Eulogio "Amang" Rodriguez Institute of Science and Technology

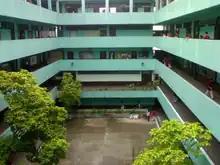
EARIST Quadrangle

The Manila Campus of EARIST is along Nagtahan Street in Santa Mesa, Manila. It serves as the main campus.